Perth, Scotland

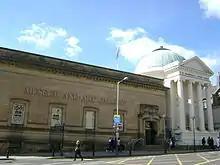
Perth Art Gallery

The strength of Perth's economy lies in its diversity, with a balance of large companies, the public sector, a broad range of small and medium-sized enterprises and many self-employed business people. The development in renewable energy, insurance, manufacturing, leisure, health and transport is stimulating employment. The largest employer in the city is Perth and Kinross Council which employ 6,000 people. Other main employers include NHS Tayside, SSE plc, and Perth College UHI (part of the University of the Highlands and Islands). The leading international transportation company Stagecoach Group also has its global headquarters in the city.